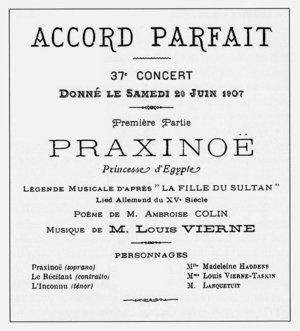
Louis Vierne - Praxinoe op.22, affiche de la création en concert à Rouen, 1907
Louis Vierne, né à Poitiers le 8 octobre 1870, mort à Paris le 2 juin 1937, est un musicien compositeur français, organiste titulaire du grand orgue de la cathédrale Notre-Dame de Paris. Figure incontournable de l’école d’orgue française au XXᵉ siècle, Louis Vierne a mené une carrière de compositeur, professeur et d’organiste interprète et improvisateur.
Praxinoë, op. 22 de Louis Vierne est une légende musicale en deux parties, sur un livret d'Ambroise Colin. Il s'agit de la première partition pour orchestre symphonique composée par l'organiste aveugle de Notre-Dame de Paris avant sa Symphonie en la mineur op. 24.